Obi Ezeh

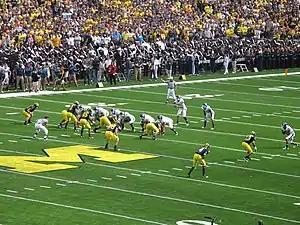
Defensive unit for the 2010 Wolverines vs. the 2010 Connecticut Huskies (including #32 Jordan Kovacs, #8 Jonas Mouton, #45 Ezeh, #68 Mike Martin and #88 Craig Roh

During the 2010 NCAA Division I FBS football season he started the first six games for the 2010 Michigan Wolverines football team before losing the starting middle linebacker position to Kenny Demens. Ezeh's final regular start was against Michigan State on October 9, when he tied his season-high with nine tackles and boosted his career total against Michigan State to 46. When Jonas Mouton was unavailable for the Purdue game on November 13 due to a chest injury, Ezeh stepped in and recorded his first sack of the season as well as eight solo tackles.